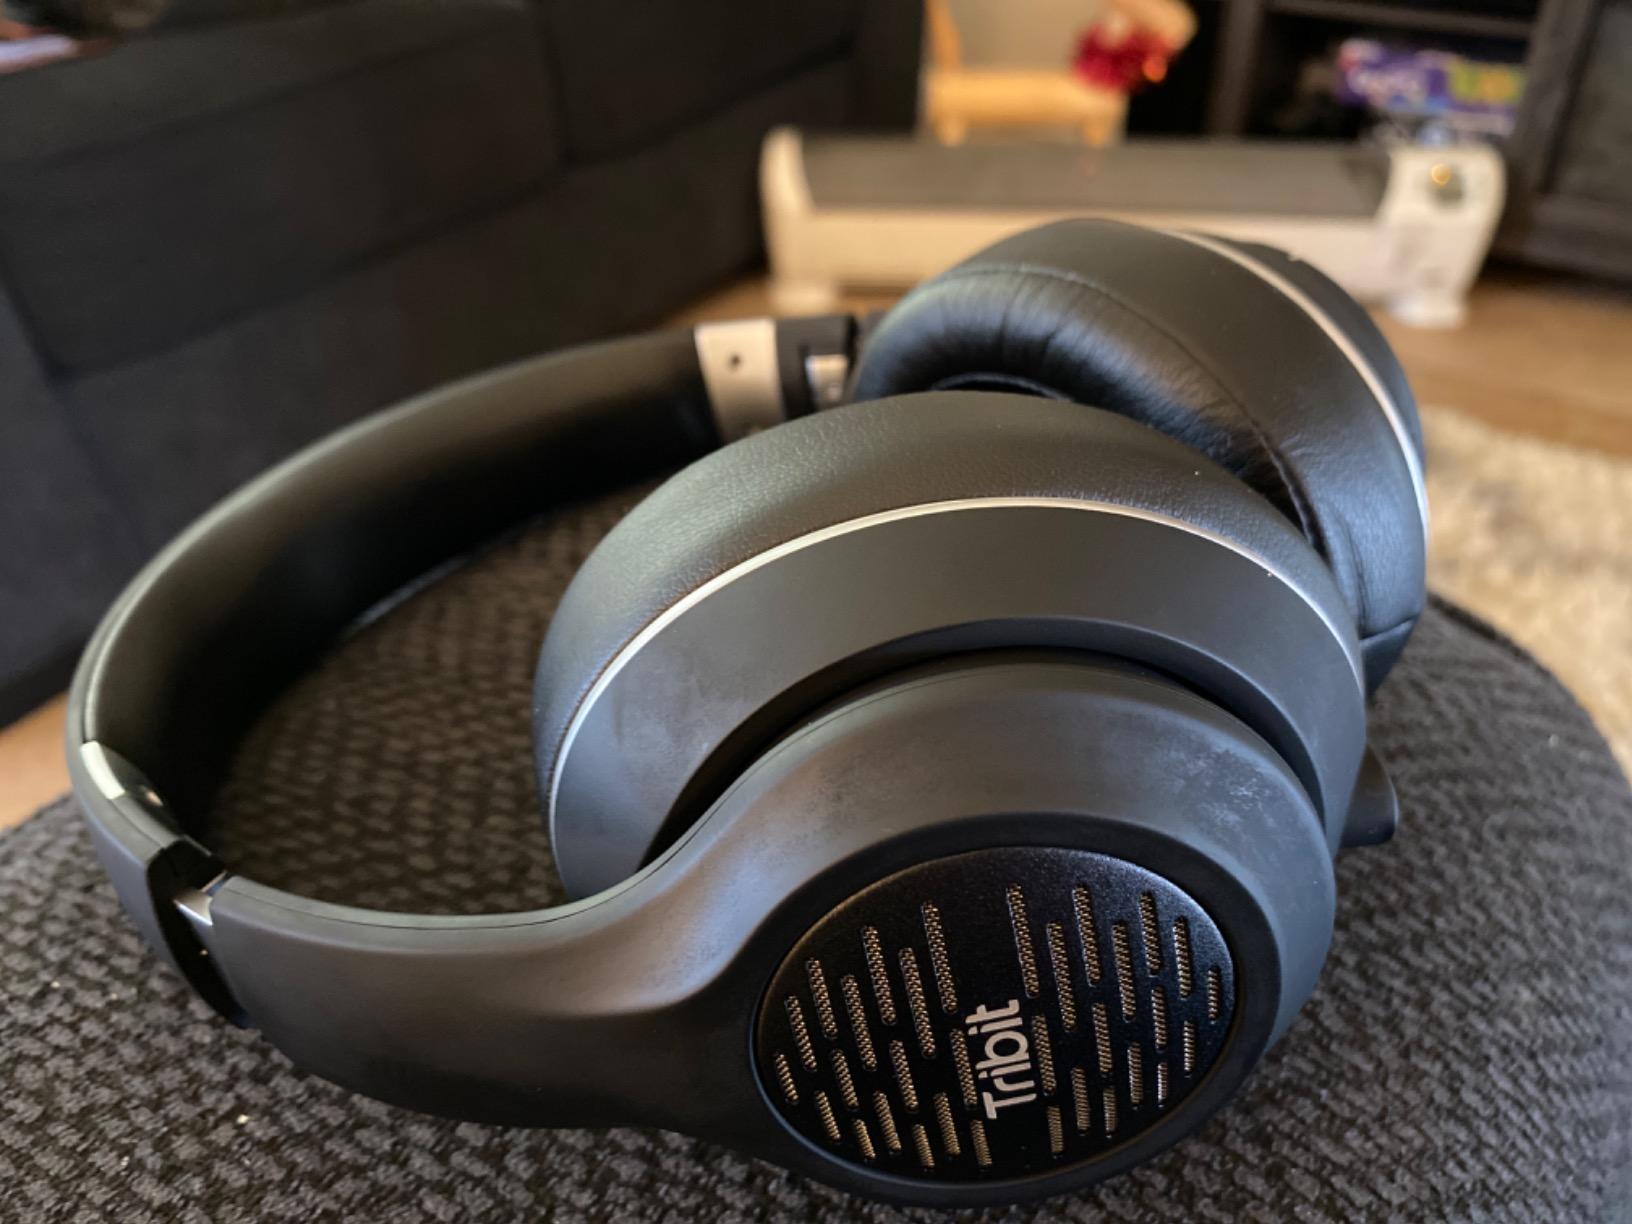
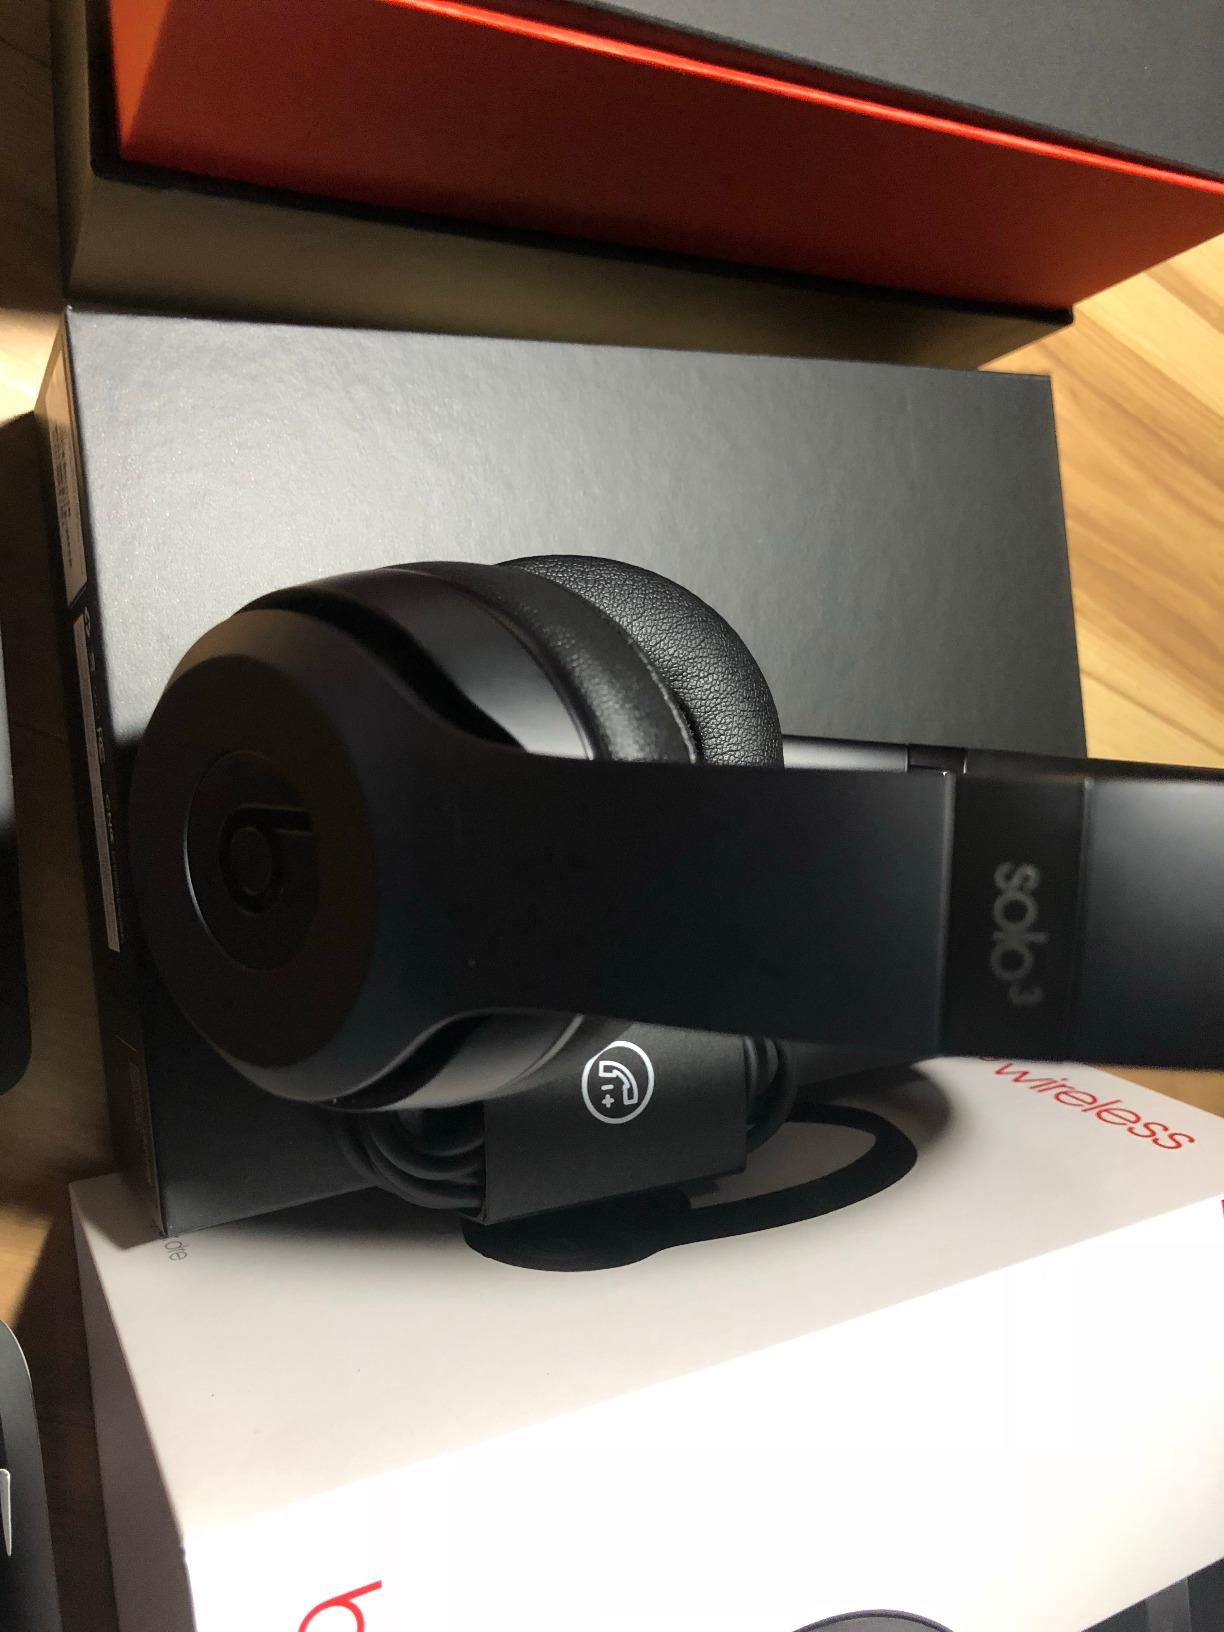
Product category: headphones
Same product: no